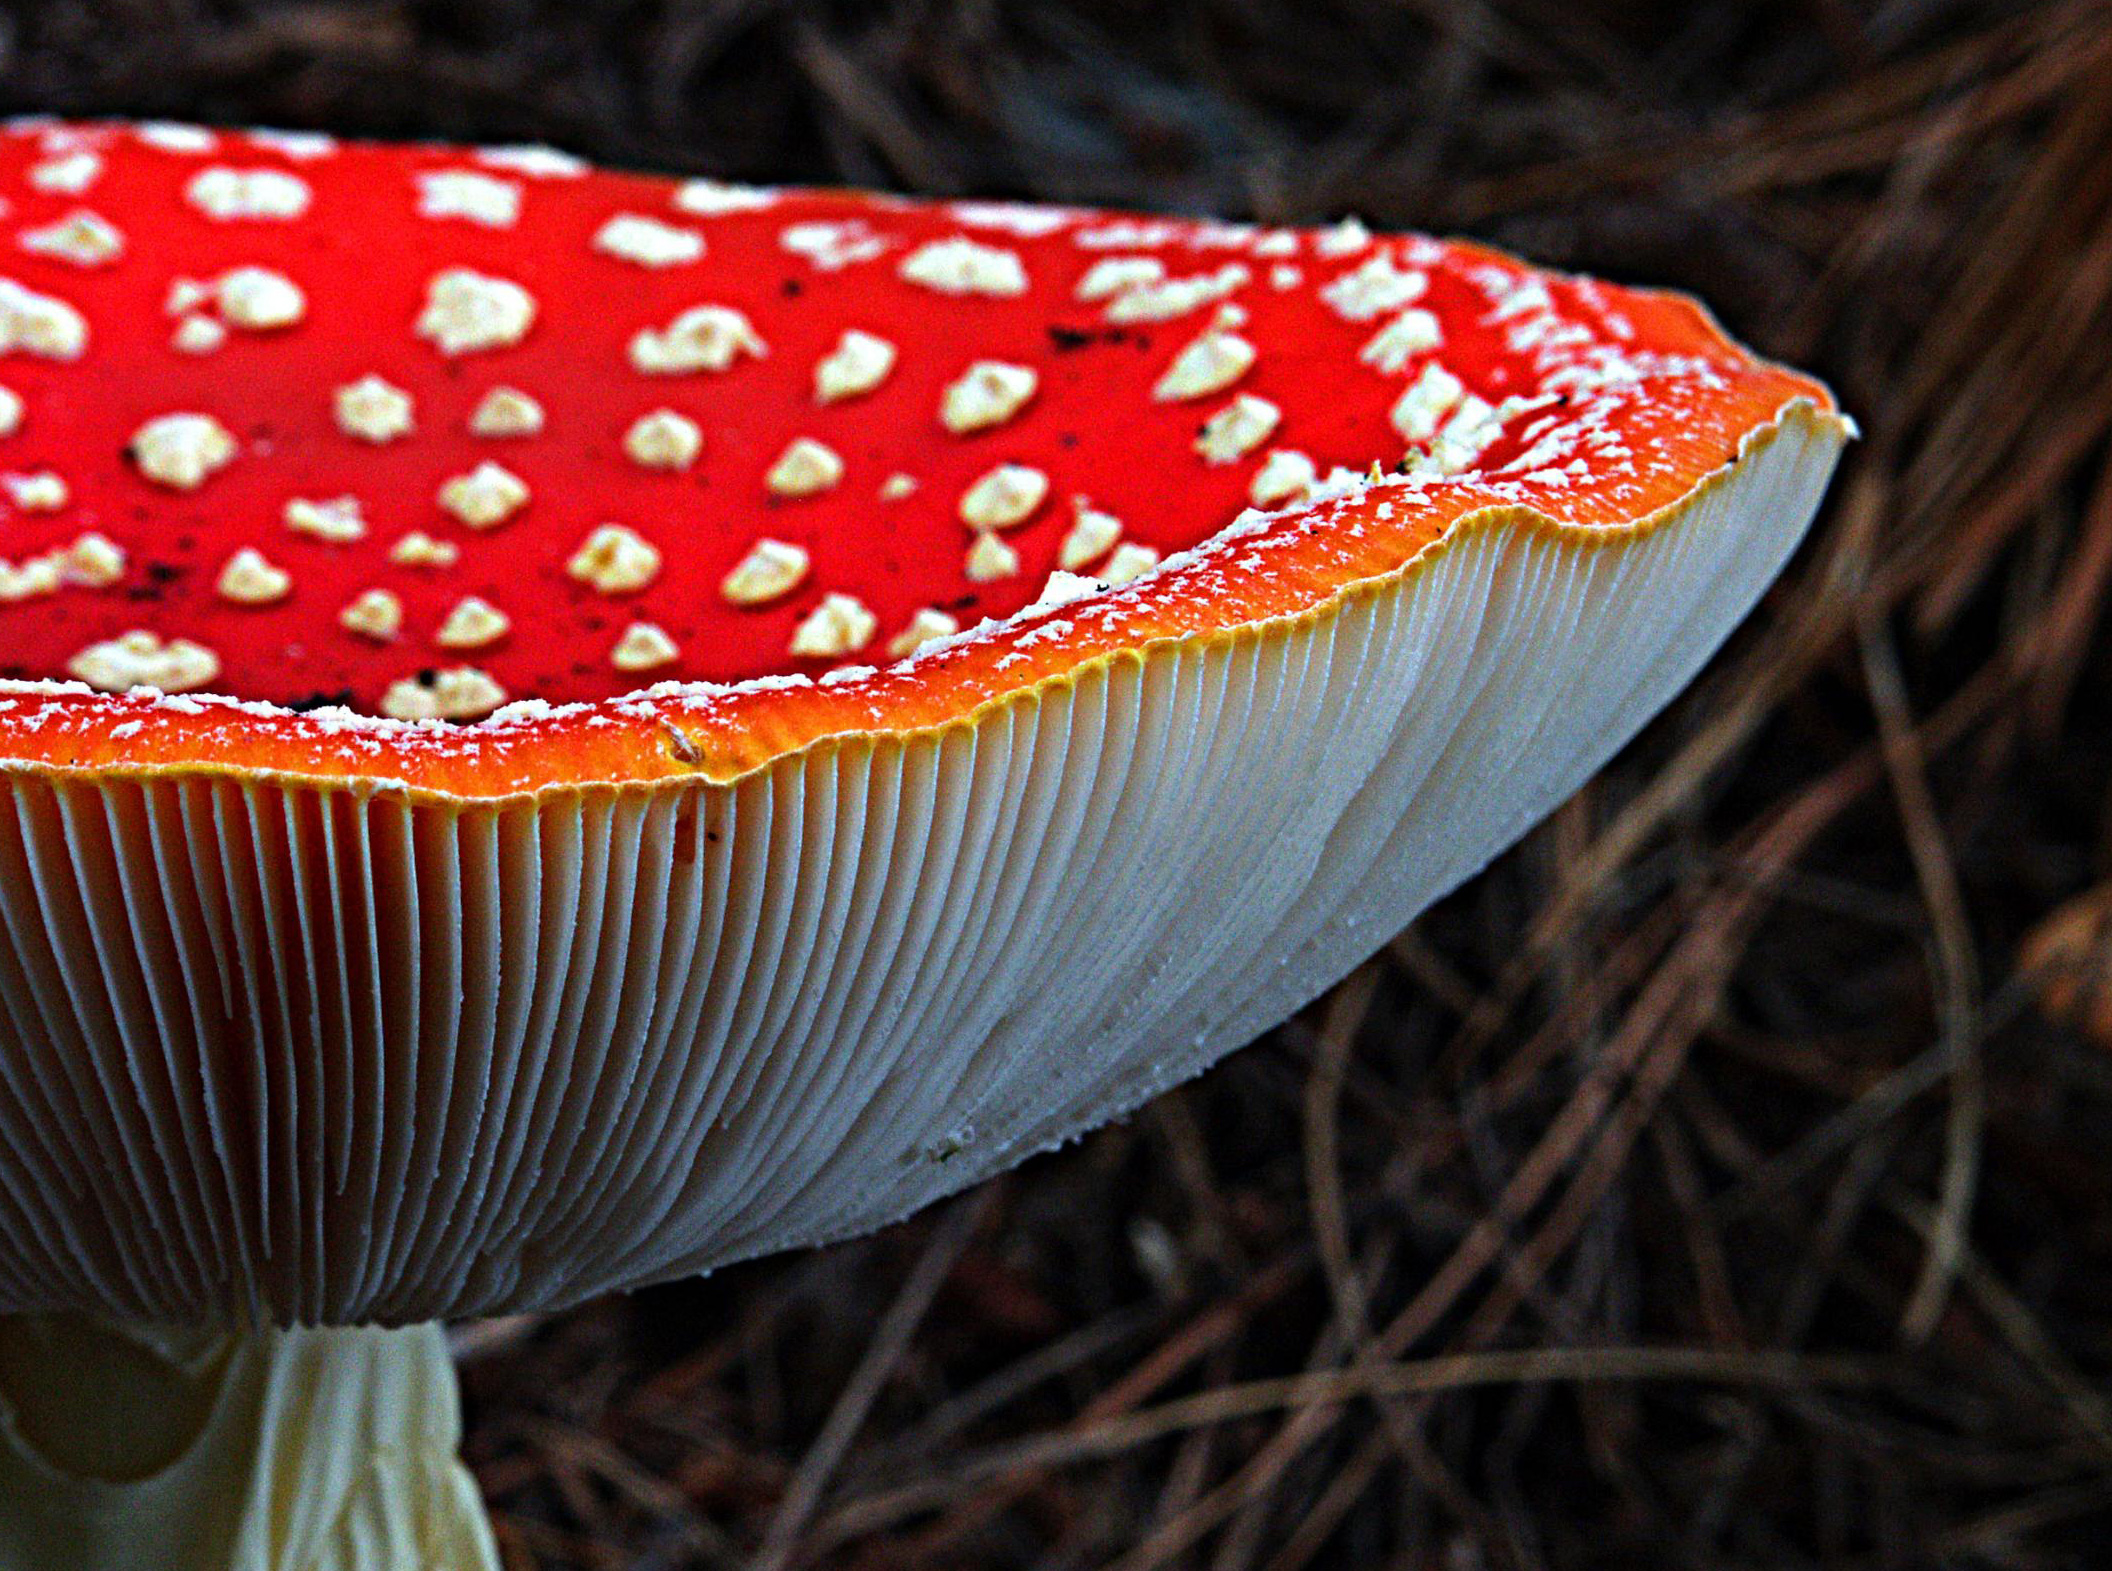
nature, plant, leaf, flower, petal, red, autumn, mushroom, flora, close up, fungi, amanitamuscaria, redfungi, forrestfloor, flyagric, poisonmushrooms, macro photography